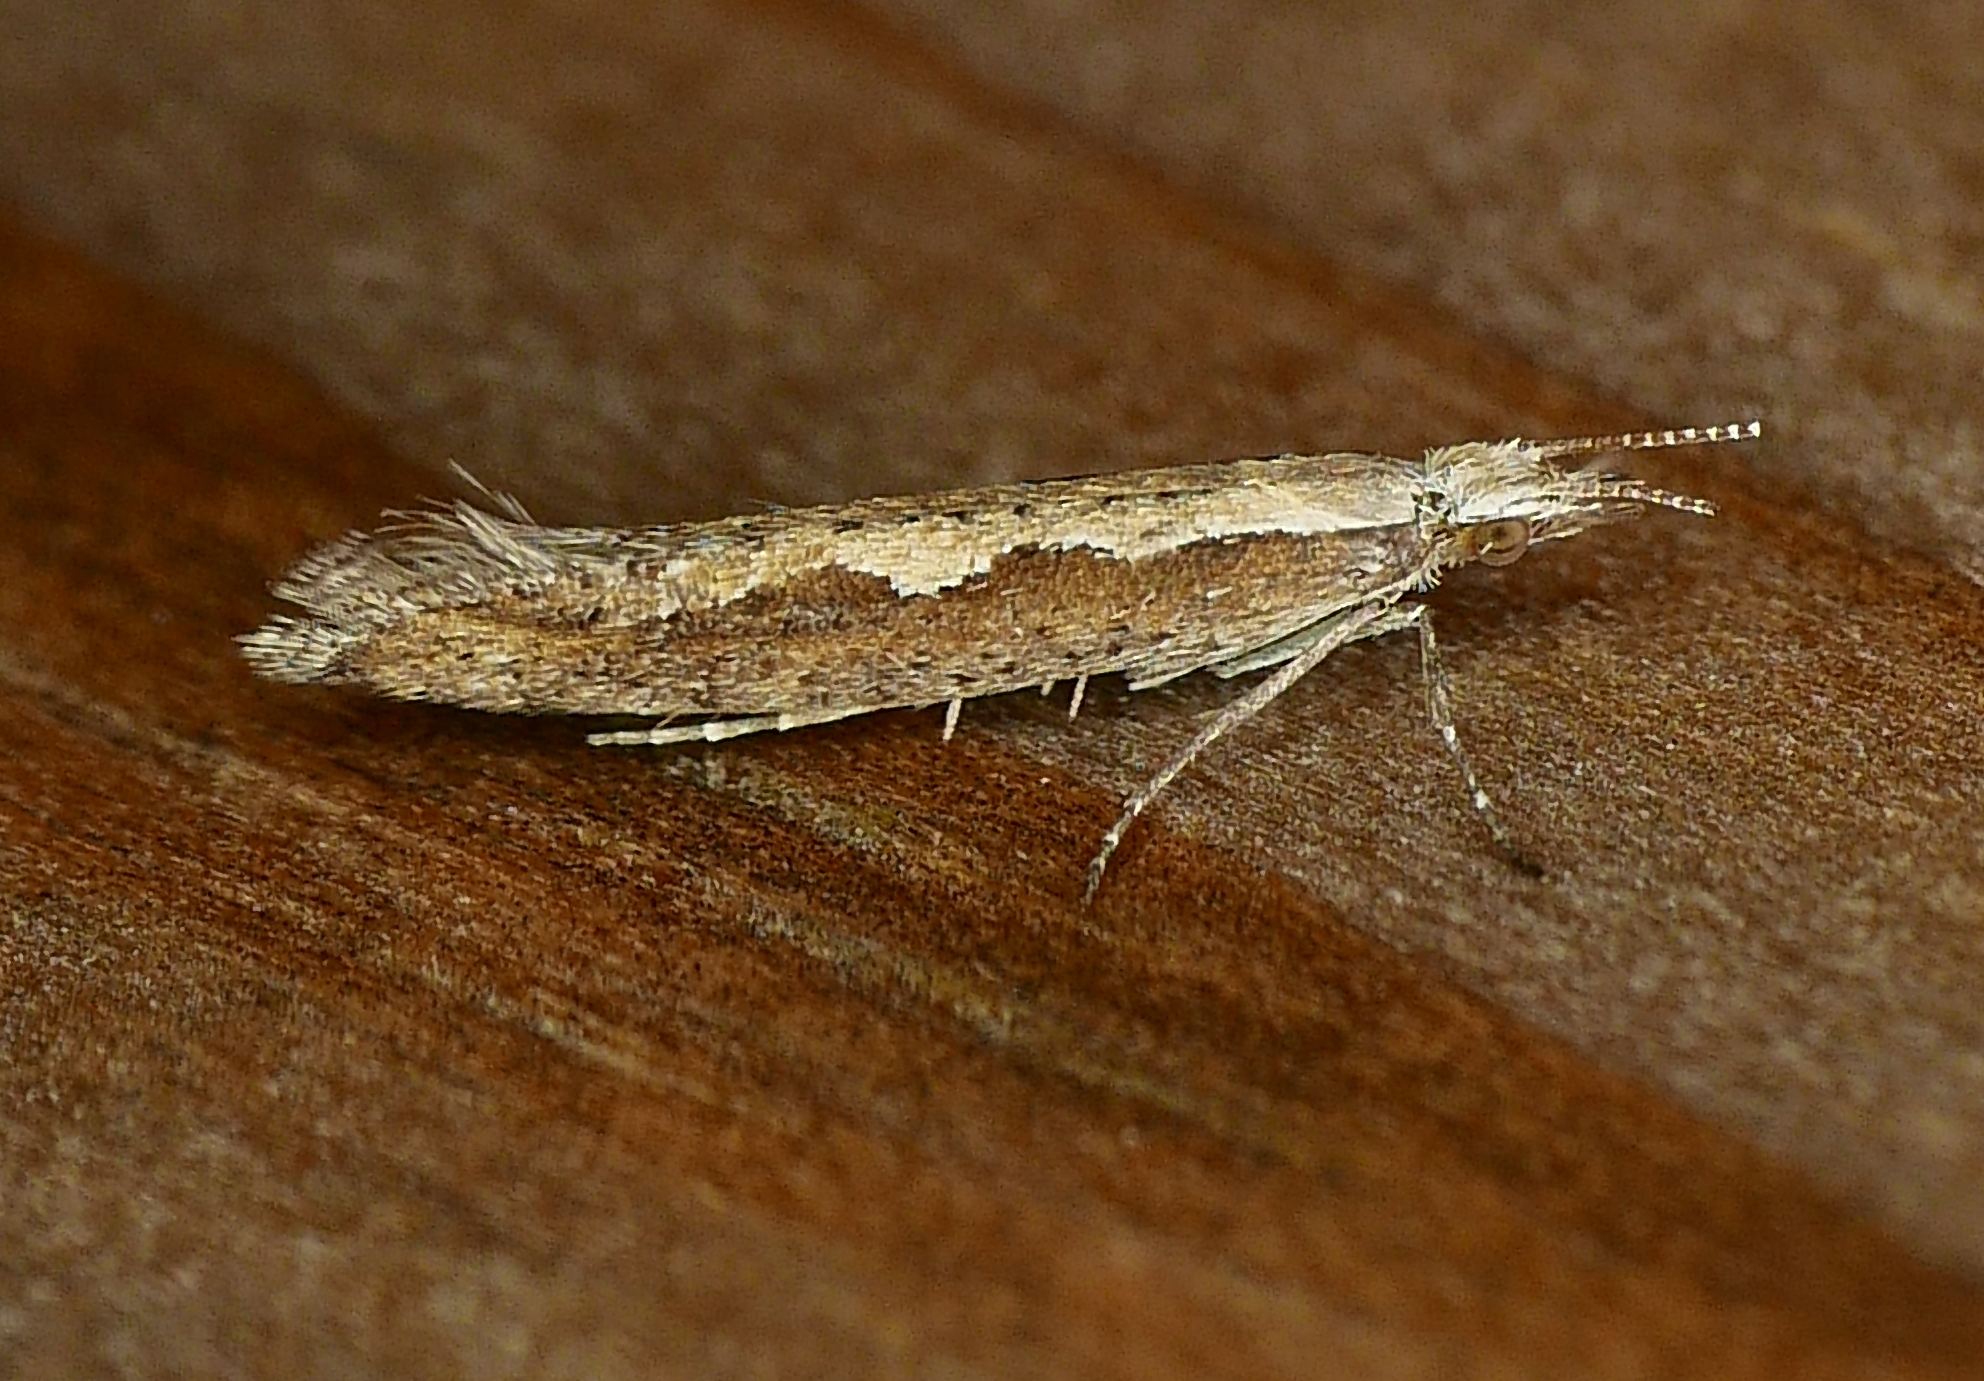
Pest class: diamondback_moth